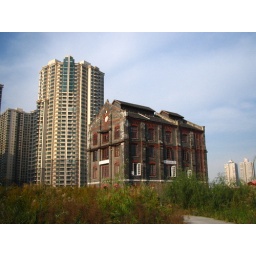
It's an apt name; the building is actually in the middle of an actual field in Shanghai, the world's most fieldless city.